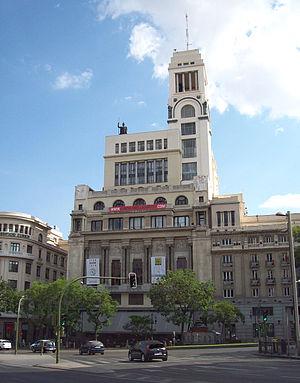
Les sacas de presos, ou sacas, selon l'usage familier de l'époque, furent des situations de violence ayant eu lieu dans les prisons de différents lieux d'Espagne, pendant la Guerre civile espagnole, qui consistèrent à sortir massivement et systématiquement des prisonniers des prisons dans le but officiel de les libérer, mais pour finalement les exécuter ou les transférer.